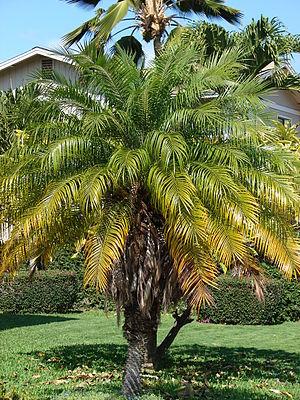
Phoenix roebelenii, le Dattier du Mékong ou Dattier nain est une espèce de palmier appartenant au genre Phoenix et à la famille des Arécacées. L'espèce est indigène des bords du Mékong, principalement au Laos et en Thaïlande.